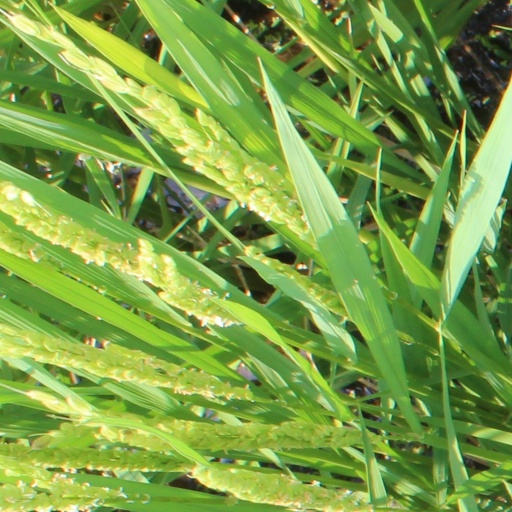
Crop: rice